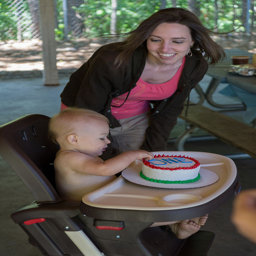
A beautiful woman smiling at a baby playing with a cake.
A young kid and a woman with a cake on the table
a woman looks over an infant in a high chair reaching for a birthday cake
a young woman is watching her son eat cake
a female in a pink top and a small child and a cake